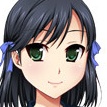
Portrait style: Anime Portrait